Schalk Burger

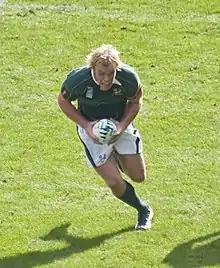
Burger with South Africa in 2007

Schalk Willem Petrus Burger Jr. (born 13 April 1983) is a South African former professional rugby union player. He played as a flanker for Saracens in the English Premiership and won 86 caps for South Africa.